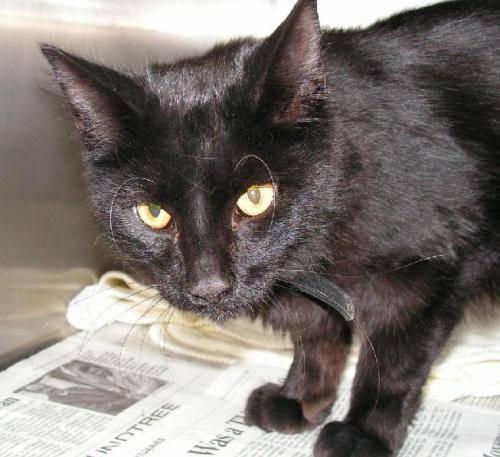
cat